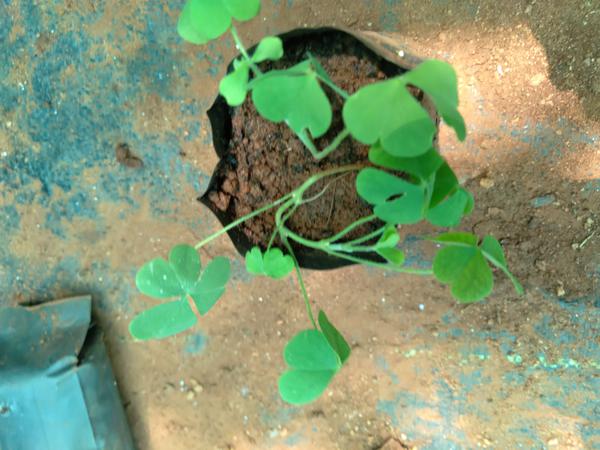
Plant: Wood_sorel